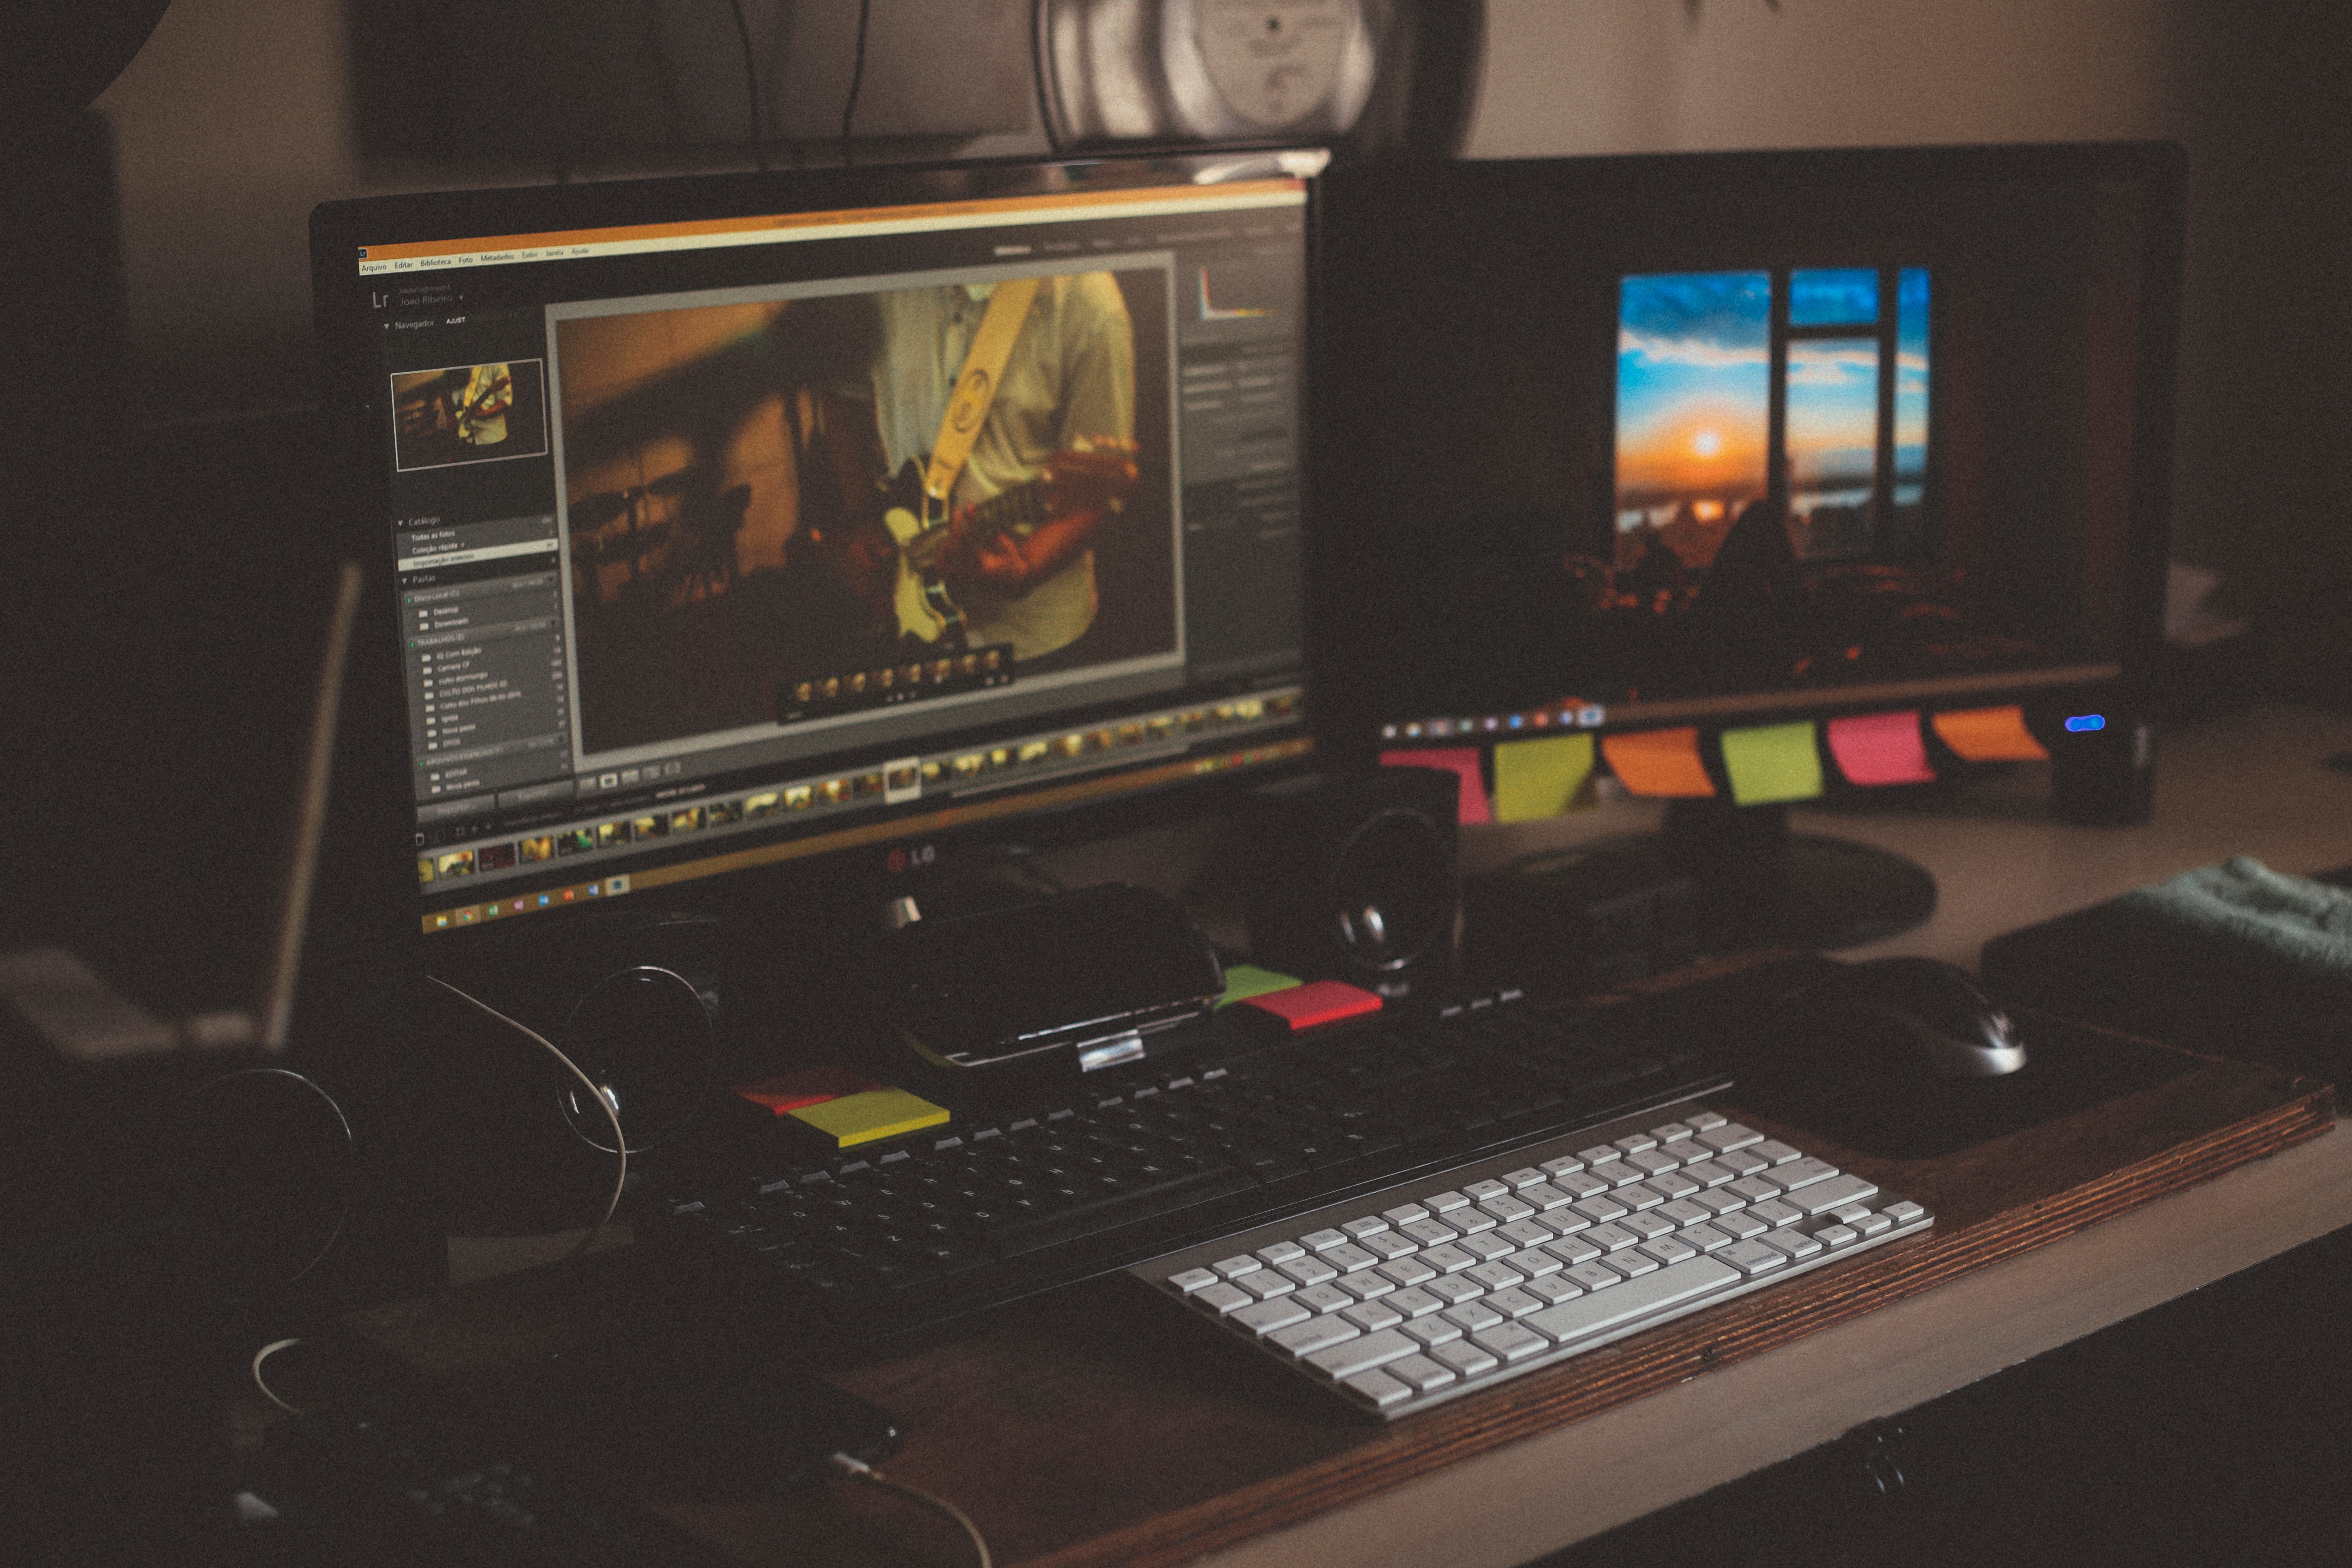
laptop, desk, computer, keyboard, technology, desktop, room, multimedia, personal computer, personal computer hardware, display device, audio engineer